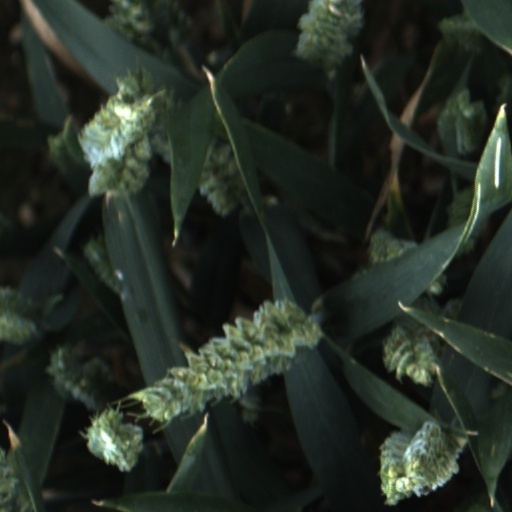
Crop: wheat